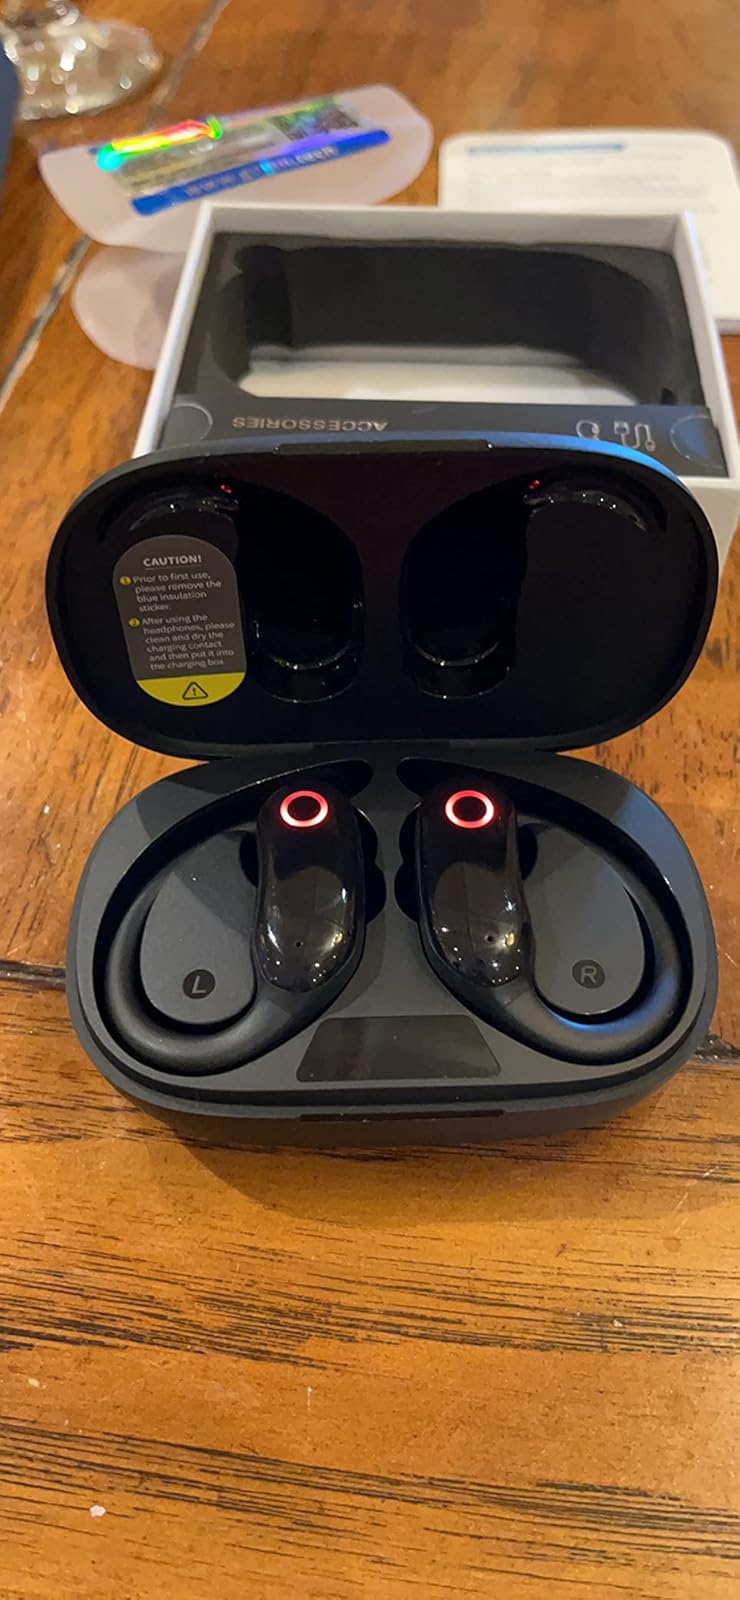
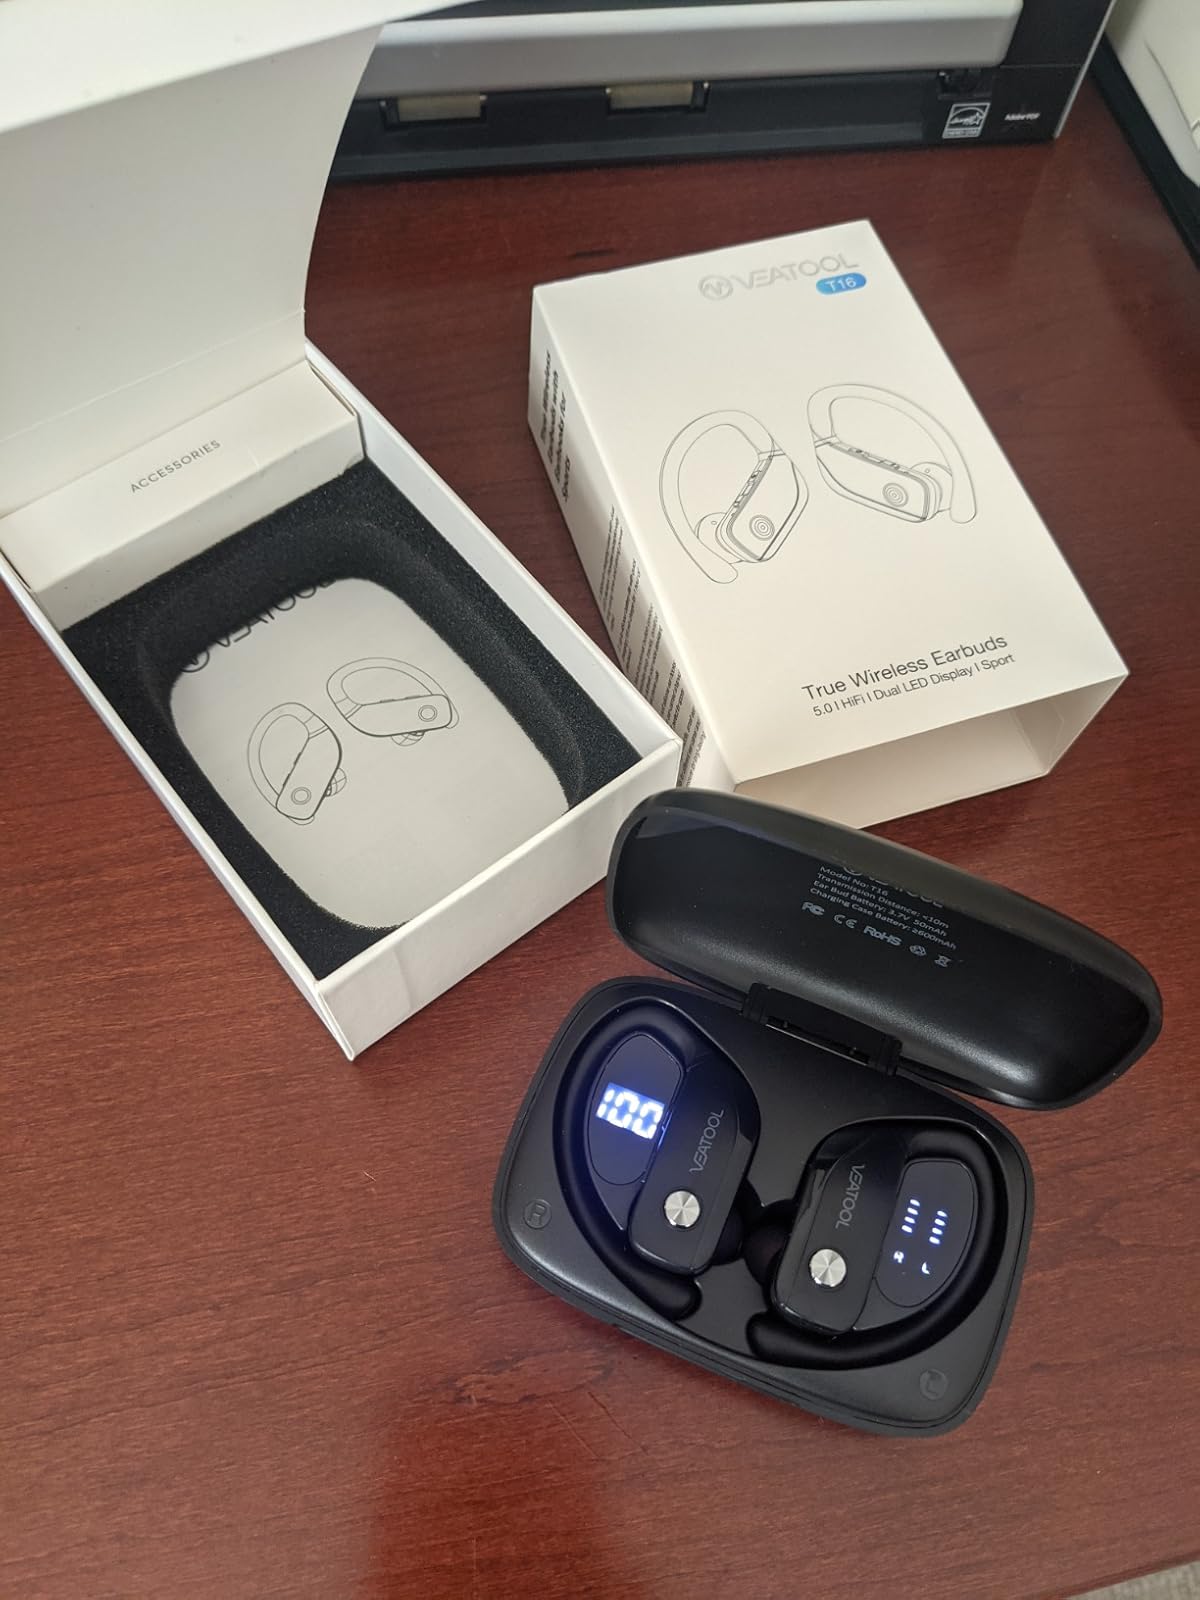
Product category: earbuds
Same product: no